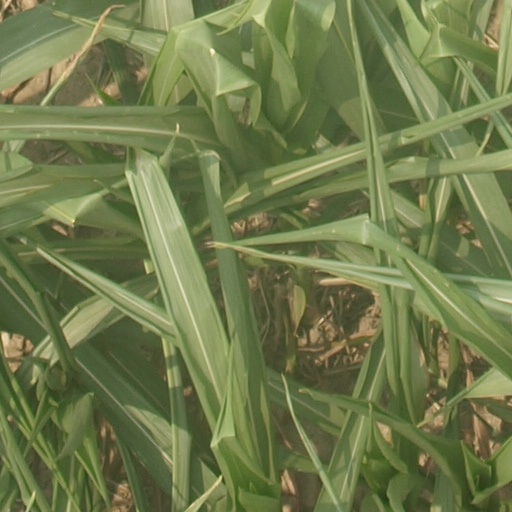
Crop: maize; corn